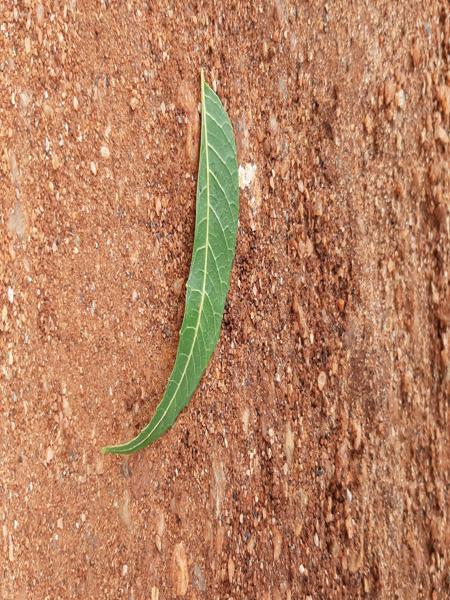
Plant: Neem